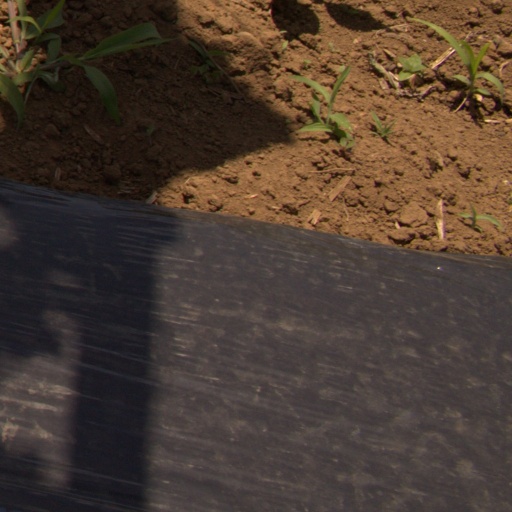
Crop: Jerusalem artichoke